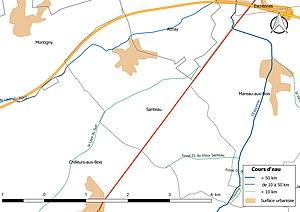
Carte du réseau hydrographique de la commune de fr:Santeau (France).
Santeau est une commune française située dans le département du Loiret, en région Centre-Val de Loire.